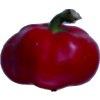
Label: red_pepper